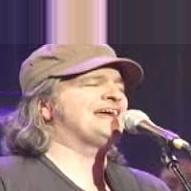
Age: 45